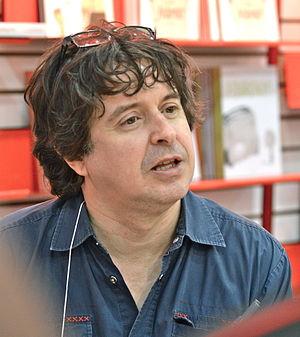
Yves Pelletier au Salon international du livre de Québec 2015
Yves P. Pelletier est un réalisateur, acteur, scénariste et humoriste québécois, né le 15 janvier 1961 à Laval, Québec. Après une formation en graphisme publicitaire au Cégep Ahuntsic de 1977 à 1980, et en communications à l’Université du Québec à Montréal de 1981 à 1984, il a fait partie du groupe d’humour Rock et Belles Oreilles jusqu’en 1995. Il est surtout connu pour ses rôles de Monsieur Caron et de l’extraterrestre Stromgol.